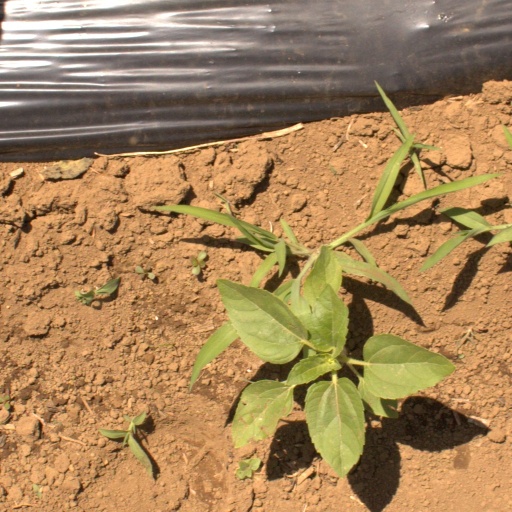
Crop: Jerusalem artichoke